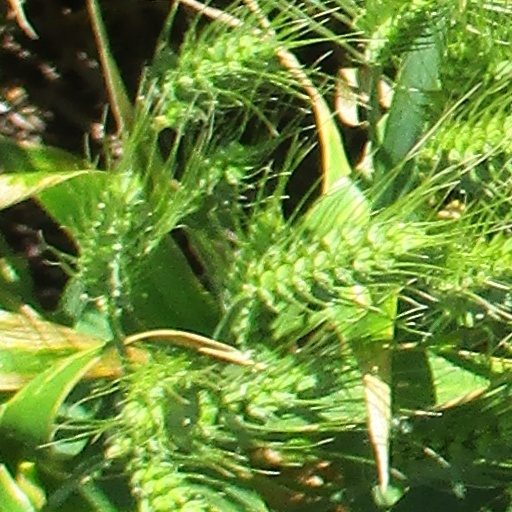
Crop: wheat